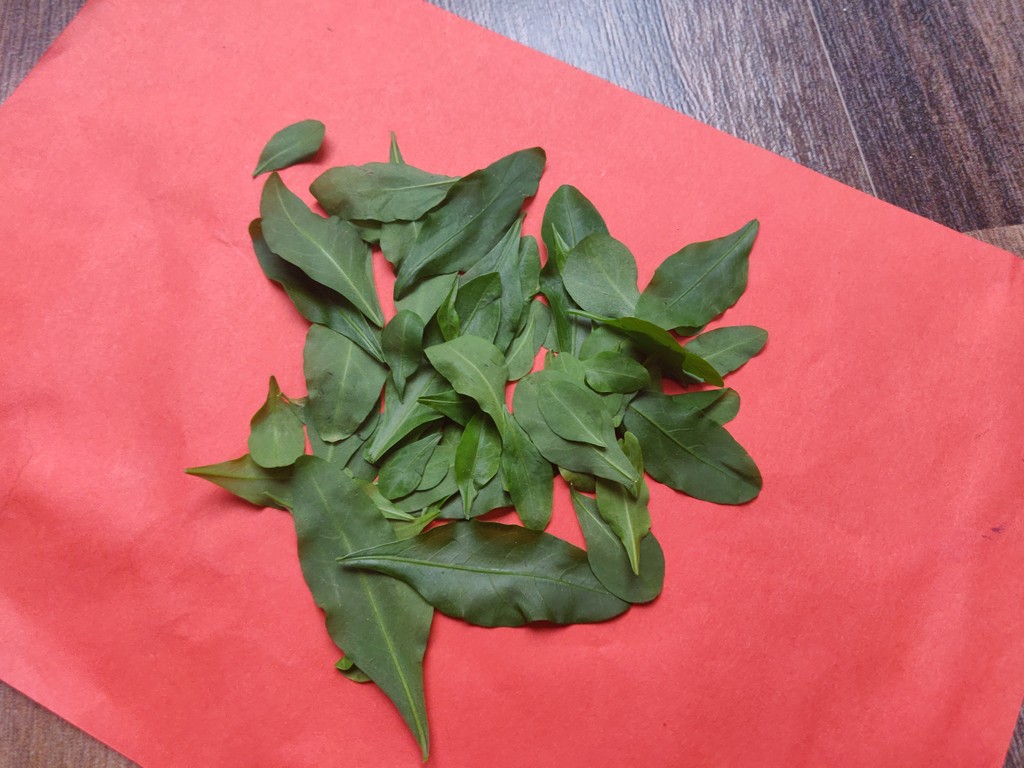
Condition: Healthy
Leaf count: multiple
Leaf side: unknown